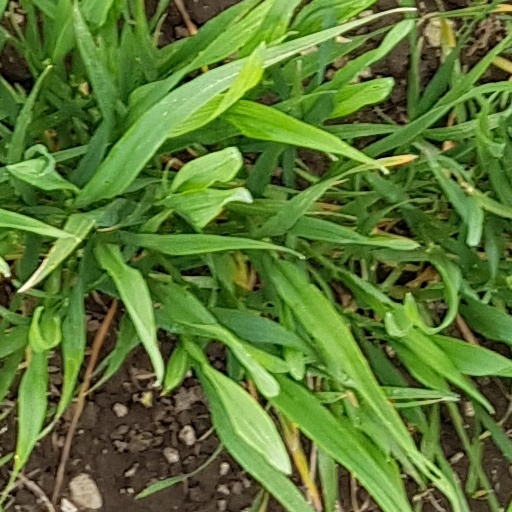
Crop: wheat